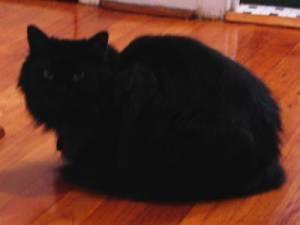
Breed: Persian